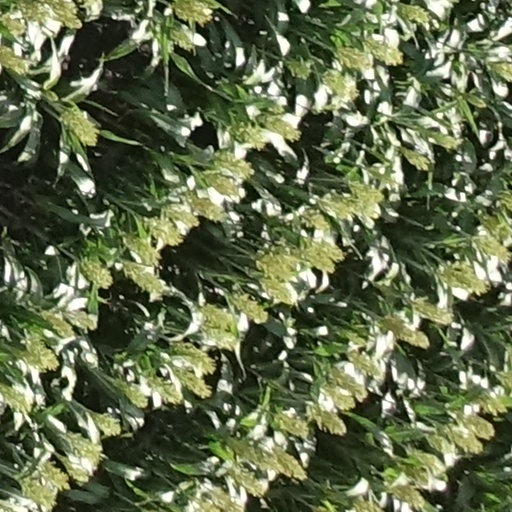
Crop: sorghum